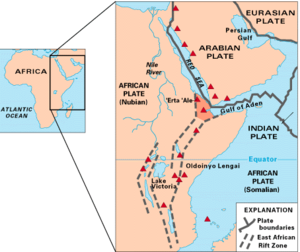
Un point triple désigne, en tectonique des plaques, une région où trois plaques tectoniques se rejoignent. Une jonction quadruple est théoriquement possible, mais ne peut exister que transitoirement.
La jonction triple de l'Afar est une jonction triple située à l'est de l'Afrique.
Le rift est-africain est une déchirure d'échelle lithosphérique qui parcourt sur plusieurs milliers de kilomètres la partie orientale de l'Afrique, depuis le golfe de Tadjourah à son extrémité nord, où il se connecte aux deux rifts océaniques du golfe d'Aden et de la mer Rouge. L'EAR a commencé à se développer vers le début du Miocène, il y a 22 à 25 millions d'années. Dans le passé, il était considéré comme faisant partie d'une grande vallée du Grand Rift qui s'étendait vers le nord jusqu'en Asie mineure.